Glenn Beck

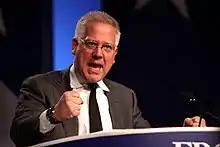
Beck at CPAC 2011

According to "Tampa Bay Times", Beck's supporters have praised him as a constitutional stalwart defending their traditional American values.